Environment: real
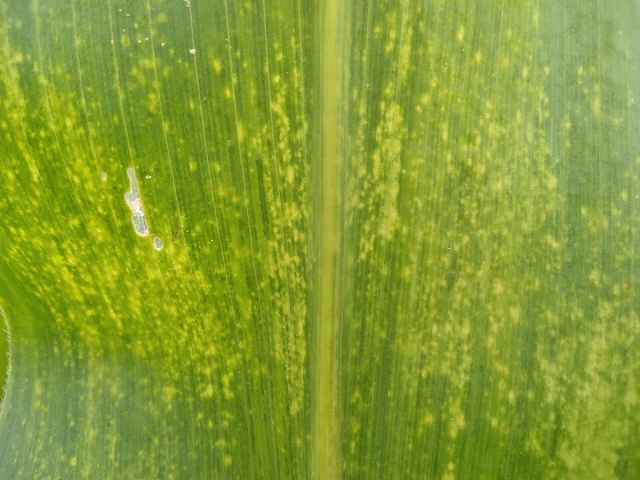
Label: lethal_necrosis